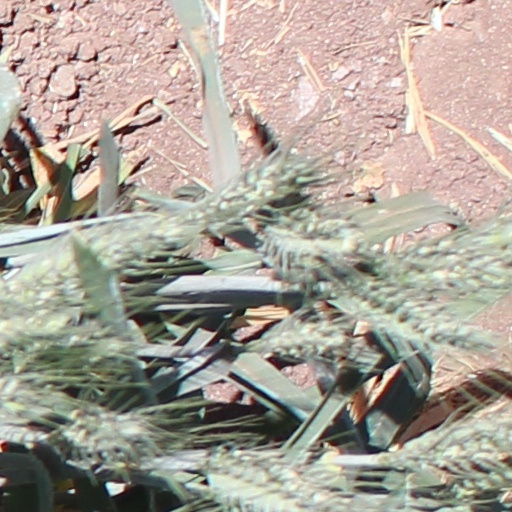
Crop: wheat